Bob Barlen

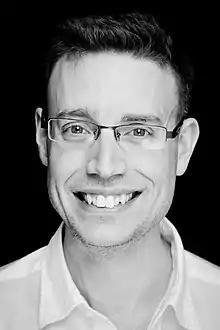
Bob Barlen during production of Escape from Planet Earth

Robert George Barlen (born July 27, 1980) is a Canadian screenwriter and producer. He is best known for having co-written The Weinstein Company's animated film "Escape from Planet Earth" (2013), "" (2017), and Nickelodeon's "" (2021) and "" (2023), all are in collaboration with his business partner Cal Brunker, who served as the director for these films.